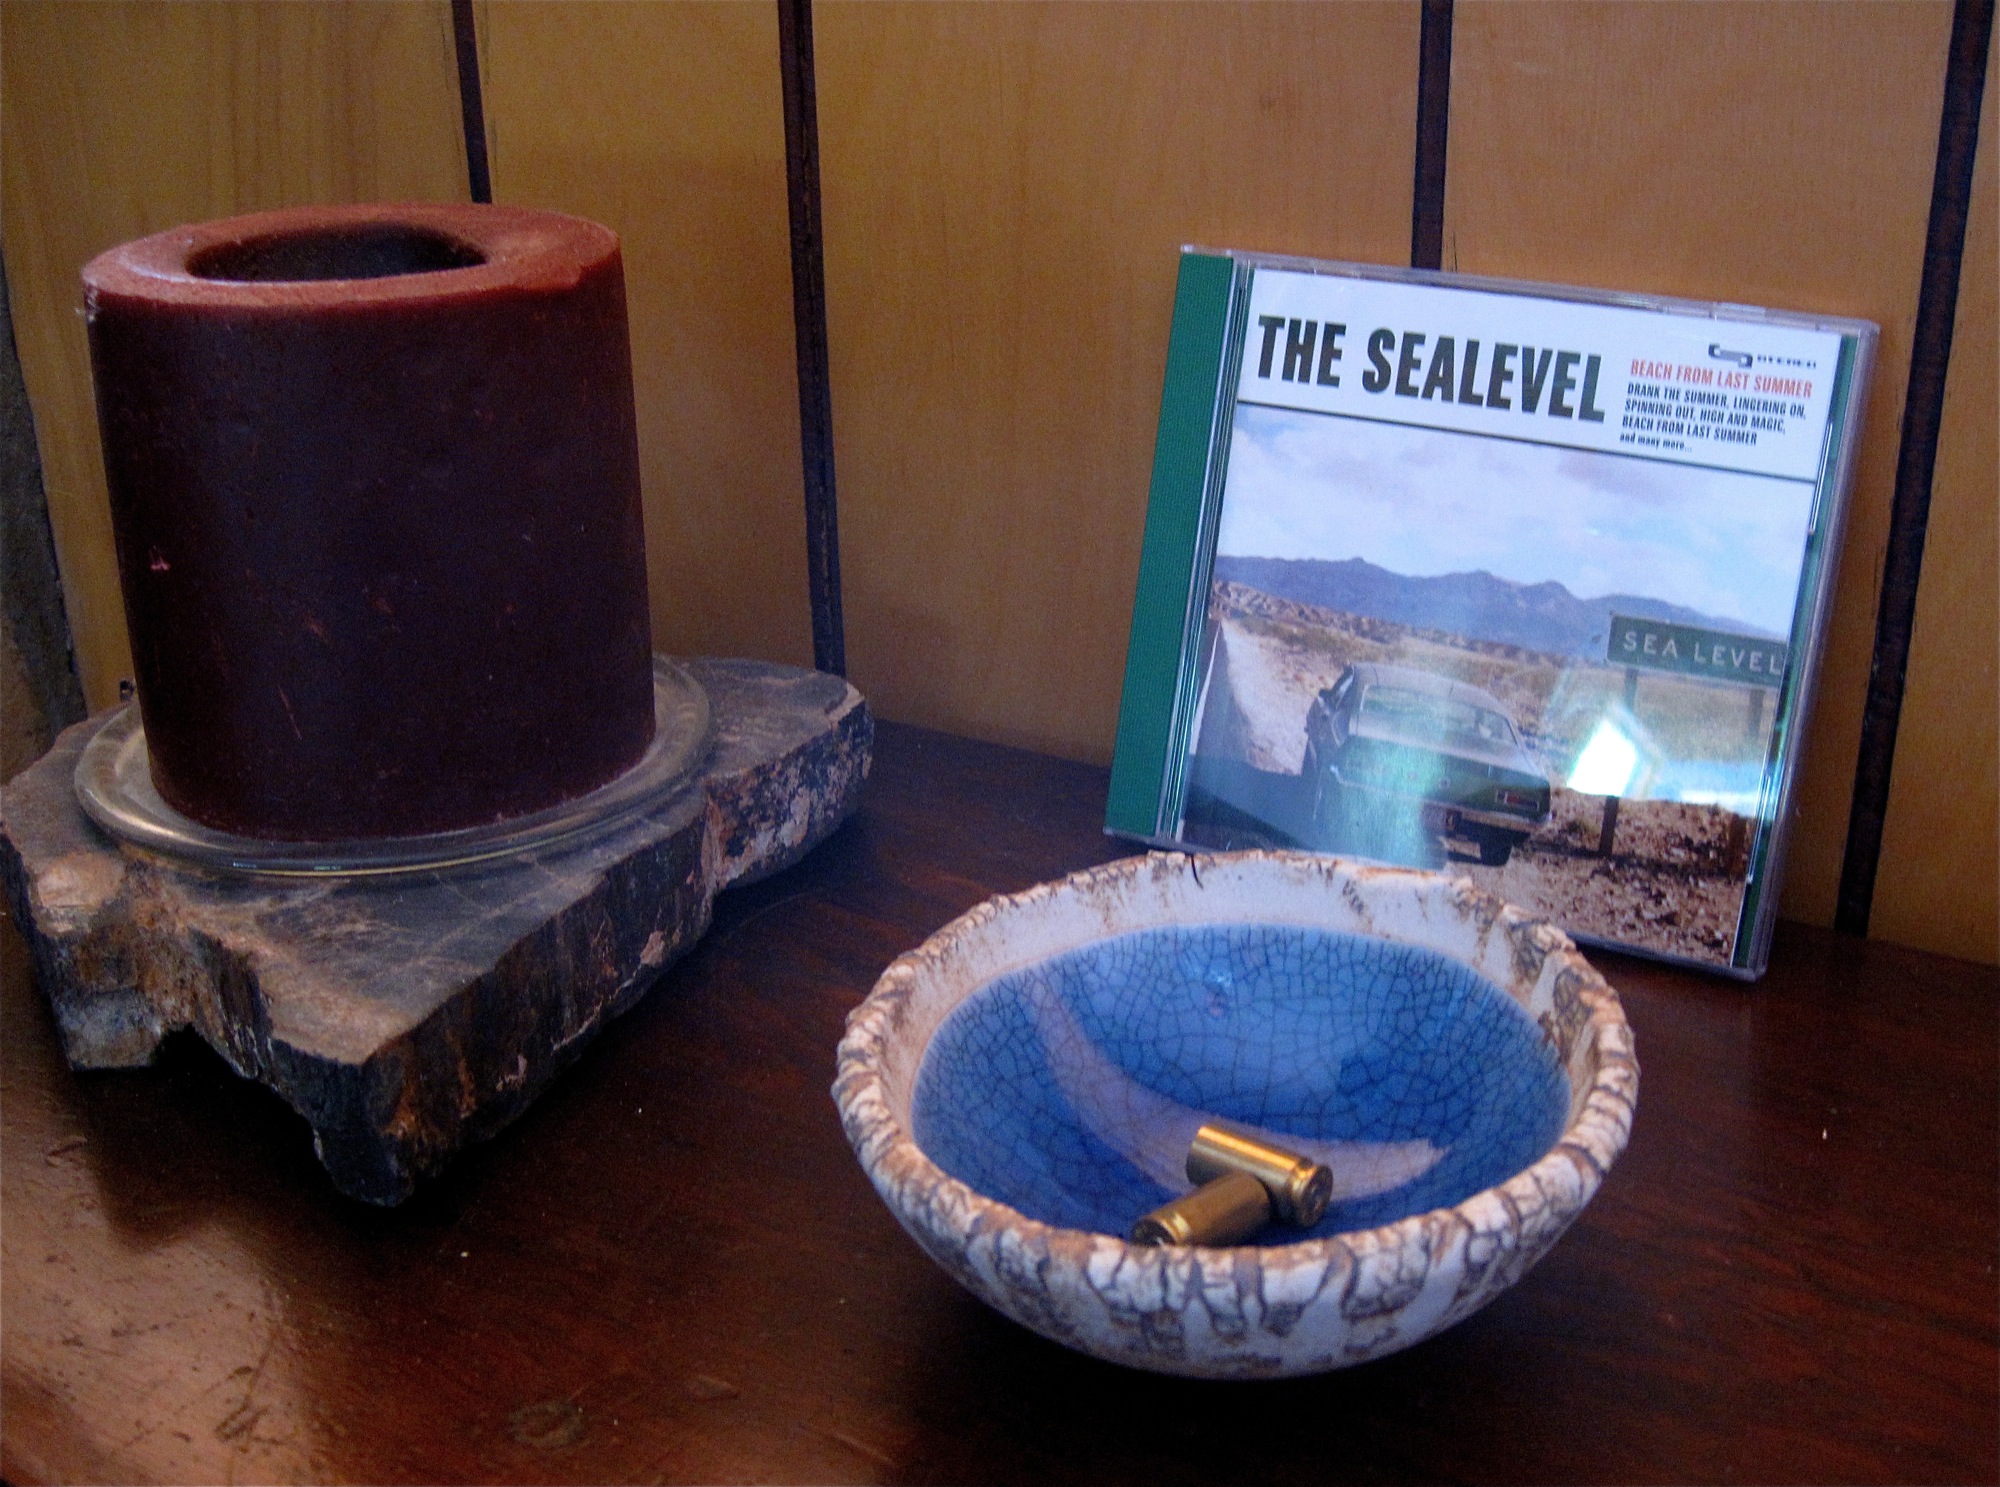
wood, blue, lighting, art, shape, man made object